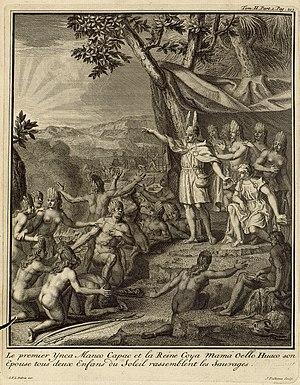
L’Empire inca fut, du XVᵉ au XVIᵉ siècle, un des états de la civilisation andine et le plus vaste empire de l'Amérique précolombienne. Son territoire s'est en effet étendu, à son extension maximale, sur près de 4 500 km de long, depuis le Sud-Ouest de l'actuelle Colombie, au nord, jusqu'au milieu de l'actuel Chili, au sud, et comprenant la quasi-totalité des territoires actuels du Pérou et de l'Équateur, ainsi qu'une partie importante de la Bolivie, du Chili, et significative de l'Argentine du Nord-Ouest, soit sur une superficie de plus de trois fois celle de la France d'aujourd'hui. Héritier des civilisations andines préexistantes, il était maillé par un important réseau de routes d'environ 22 500 à 38 600 kilomètres convergeant vers sa capitale, Cuzco.